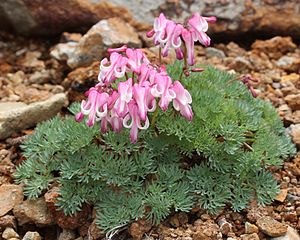
Hjerteblomst
Dicentra peregrina